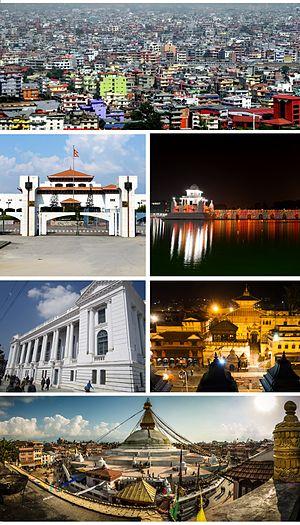
Katmandou, très rarement orthographiée Kathmandou, Kathmandu ou Katmandu, parfois appelée Kantipur du nom de l'ancienne cité-État, ou encore yen — notamment par les Newars —, est la capitale politique et religieuse du Népal dont elle est également la plus grande ville ainsi que le chef-lieu du district du même nom. Les premiers habitants de Katmandou étaient des Newars et parlaient le nepâlbhâsa qui est une langue très répandue parmi les différentes communautés ethniques résidant à Katmandou.